Collegio Rotondi

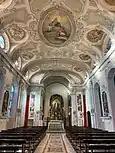

The walls of the upper loggia were decorated with a series of 24 pictures representing some of the most significant characters in Italian culture, called "spiriti magni". Each figure is portrayed in statuesque poses inside a painted niche, with their names at the bases. The characters wear the typical garments of their corresponding era and each is represented with symbolic objects associated with them. The cycle of paintings was used by the professors to show and instruct students about the achievements or literary works made by the characters. The choice of the figures to be represented was carefully designed by the commissioners. All of the "spiriti magni" are Italian citizens, enclosed in the scientific, artistic, and literary context, and lived between the 18th and 19th centuries, except for two of them, Dante Alighieri and Francesco Petrarca, considered ubiquitous as the fathers of Italian Literature. Giovanni Boccaccio and other historical characters such as the poet Giacomo Leopardi and the musician Giuseppe Verdi, were not selected by the commissioners of the cycle of paintings due to their anticlerical and atheistic position towards the Church of Rome.